History of the graphical user interface

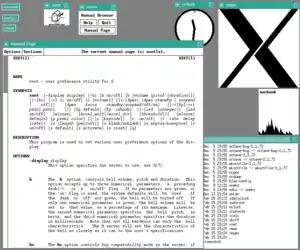
A Unix-based X Window System desktop (c. 1990)

MSX-View was developed for MSX computers by ASCII Corporation and HAL Laboratory. MSX-View contains software such as Page Edit, Page View, Page Link, VShell, VTed, VPaint and VDraw. An external version of the built-in MSX View of the Panasonic FS-A1GT was released as an add-on for the Panasonic FS-A1ST on disk instead of 512 KB ROM DISK.